Cybele Kirk

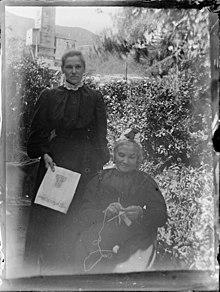
Cybele holding Oct 1898 issue of "The White Ribbon" next to her mother Sarah Jane Kirk

Kirk served for many years as secretary of the Wellington WCTU from the mid-1890s, often helping her mother Sarah Jane Kirk and sister Lily May Kirk Atkinson in temperance evangelism around Wellington and along the west coast of New Zealand. For example, in 1897 Lily formed a Union branch at Petone, focusing on a Girl's Sewing Guild. Cybele Kirk followed up later that year with a visit to Petone to help with organizational meeting ideas to help with recruitment and dissemination of temperance literature.